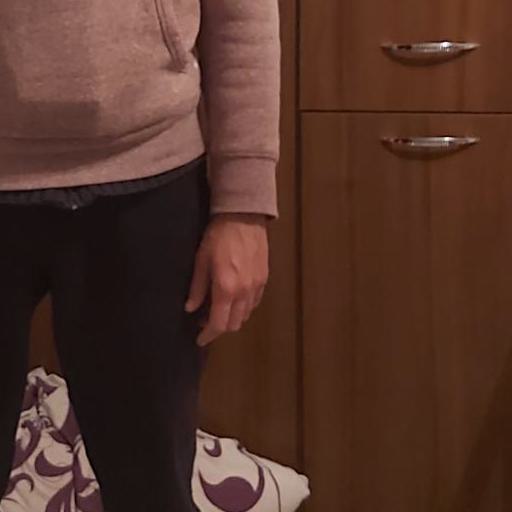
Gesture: no_gesture